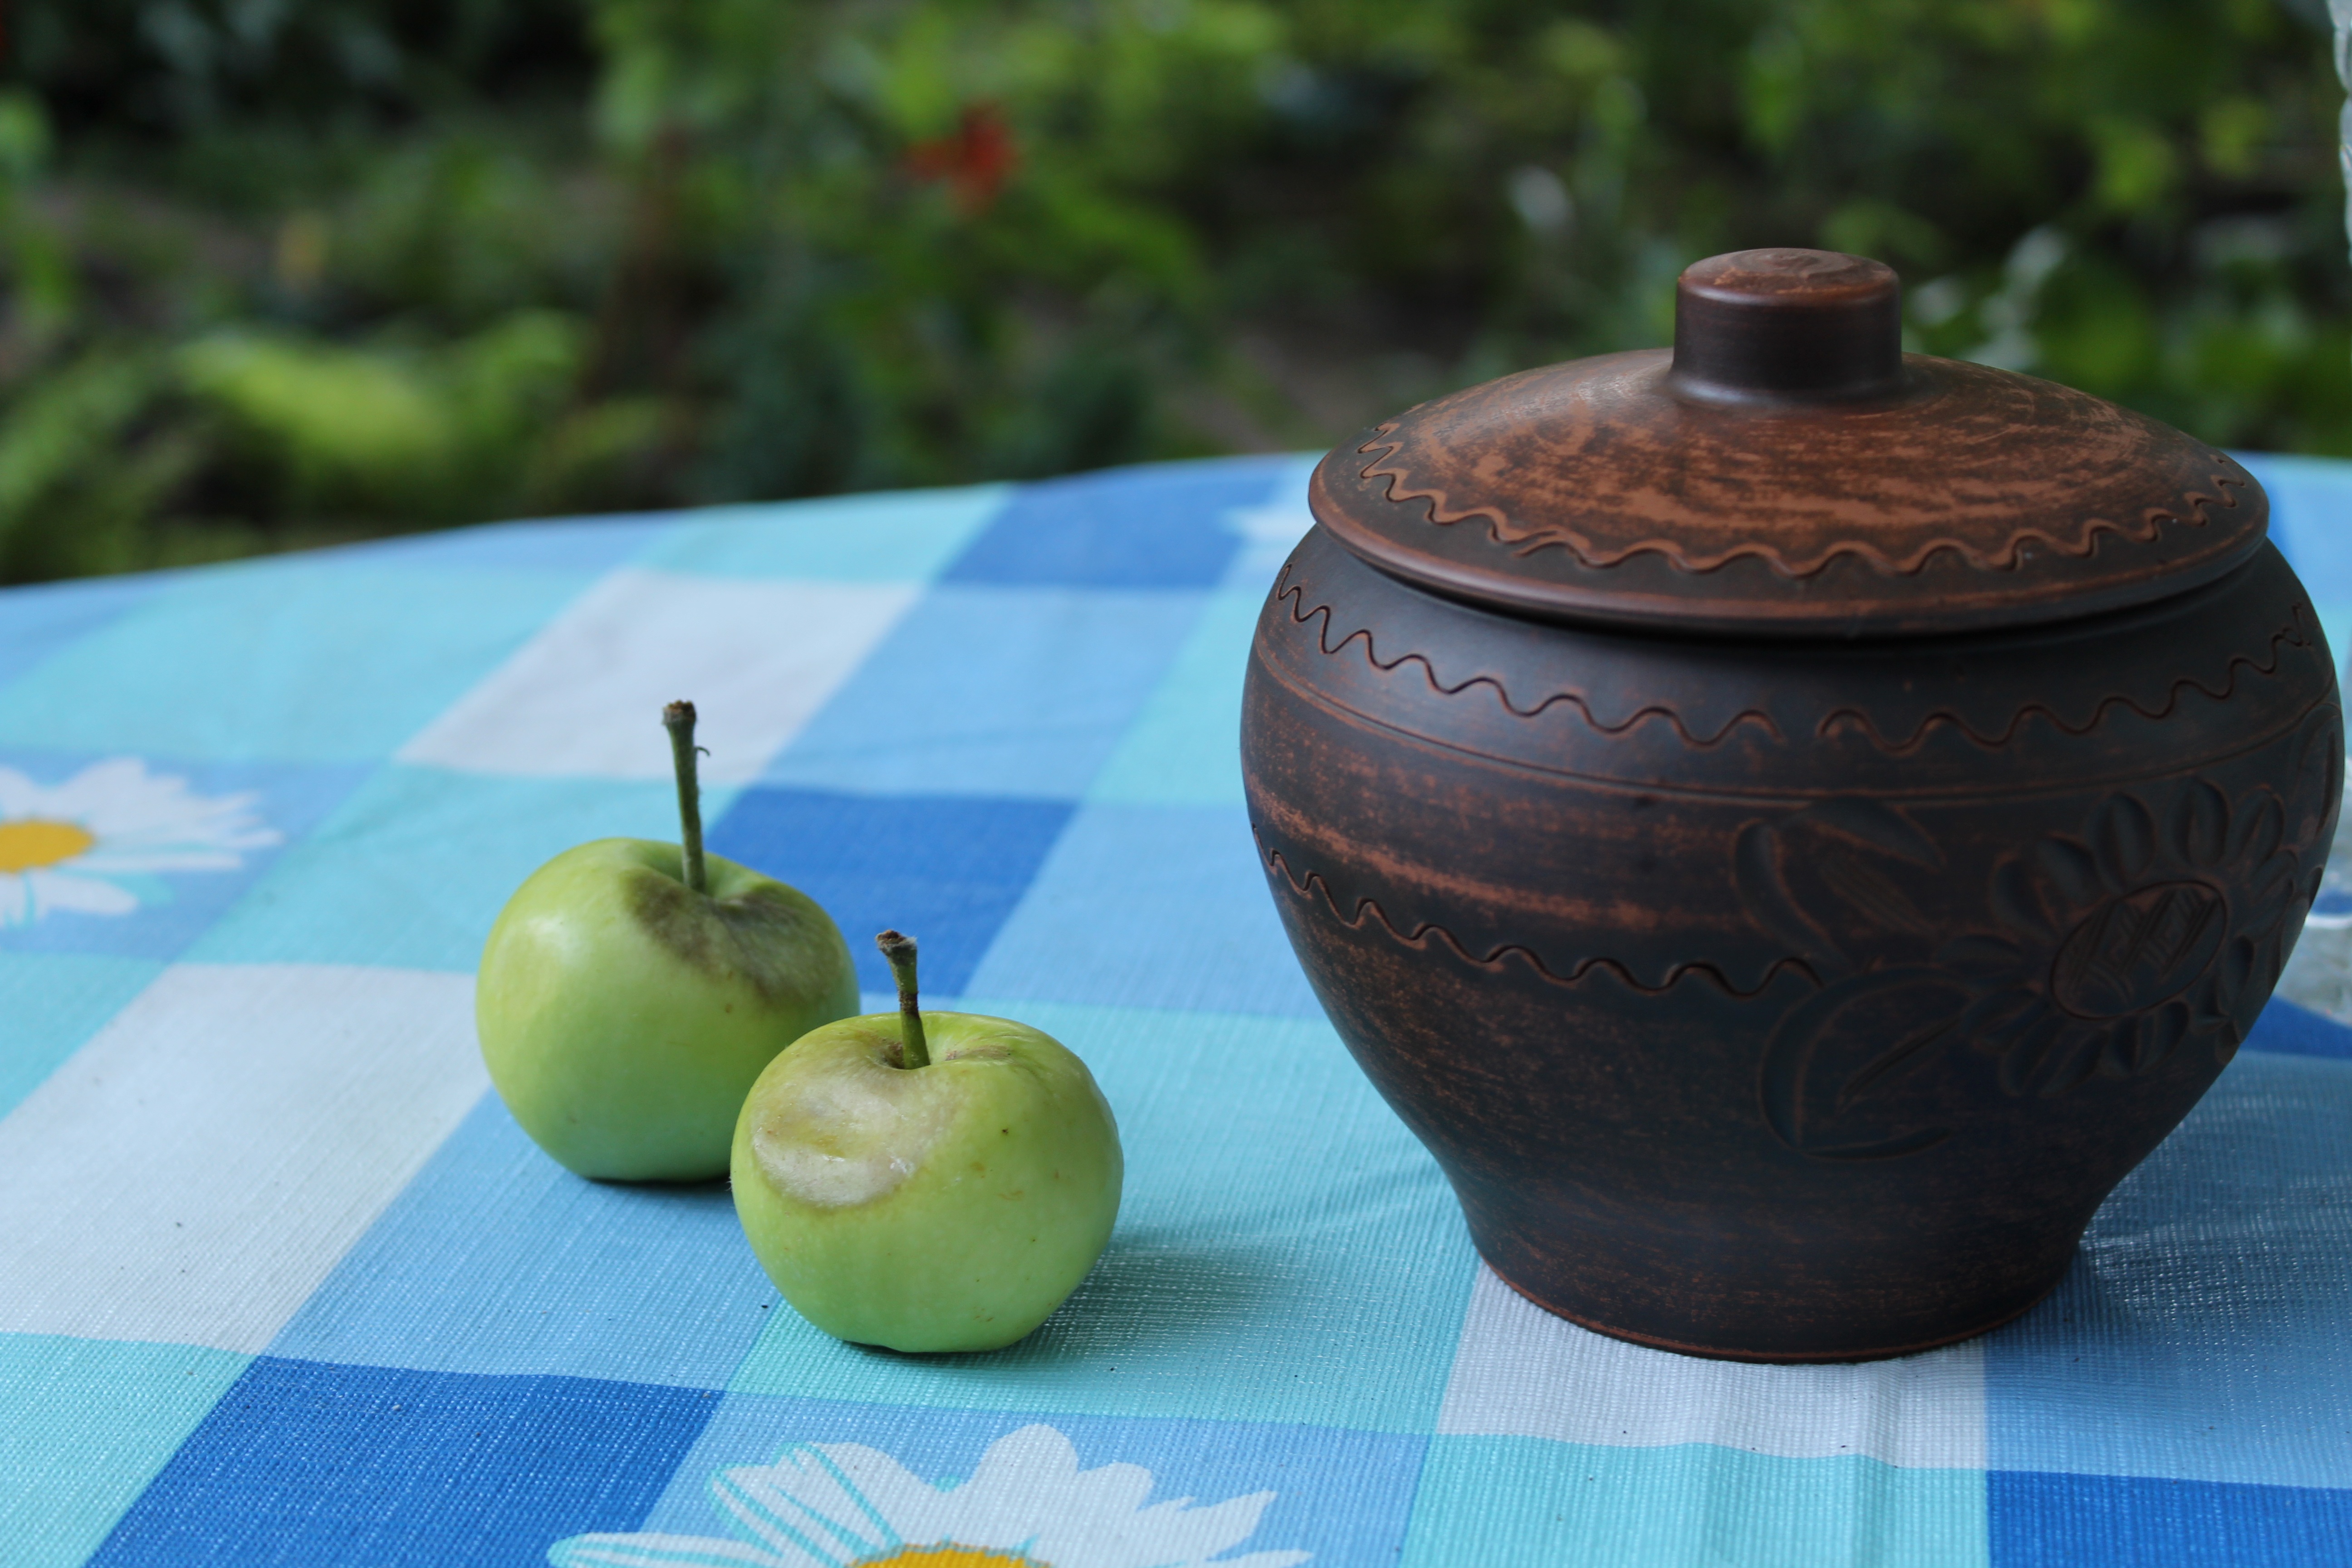
apple, pot, food, green, produce, ceramic, still life, art, flowerpot